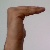
The image shows a hand gesture representing a space in Indian Sign Language.